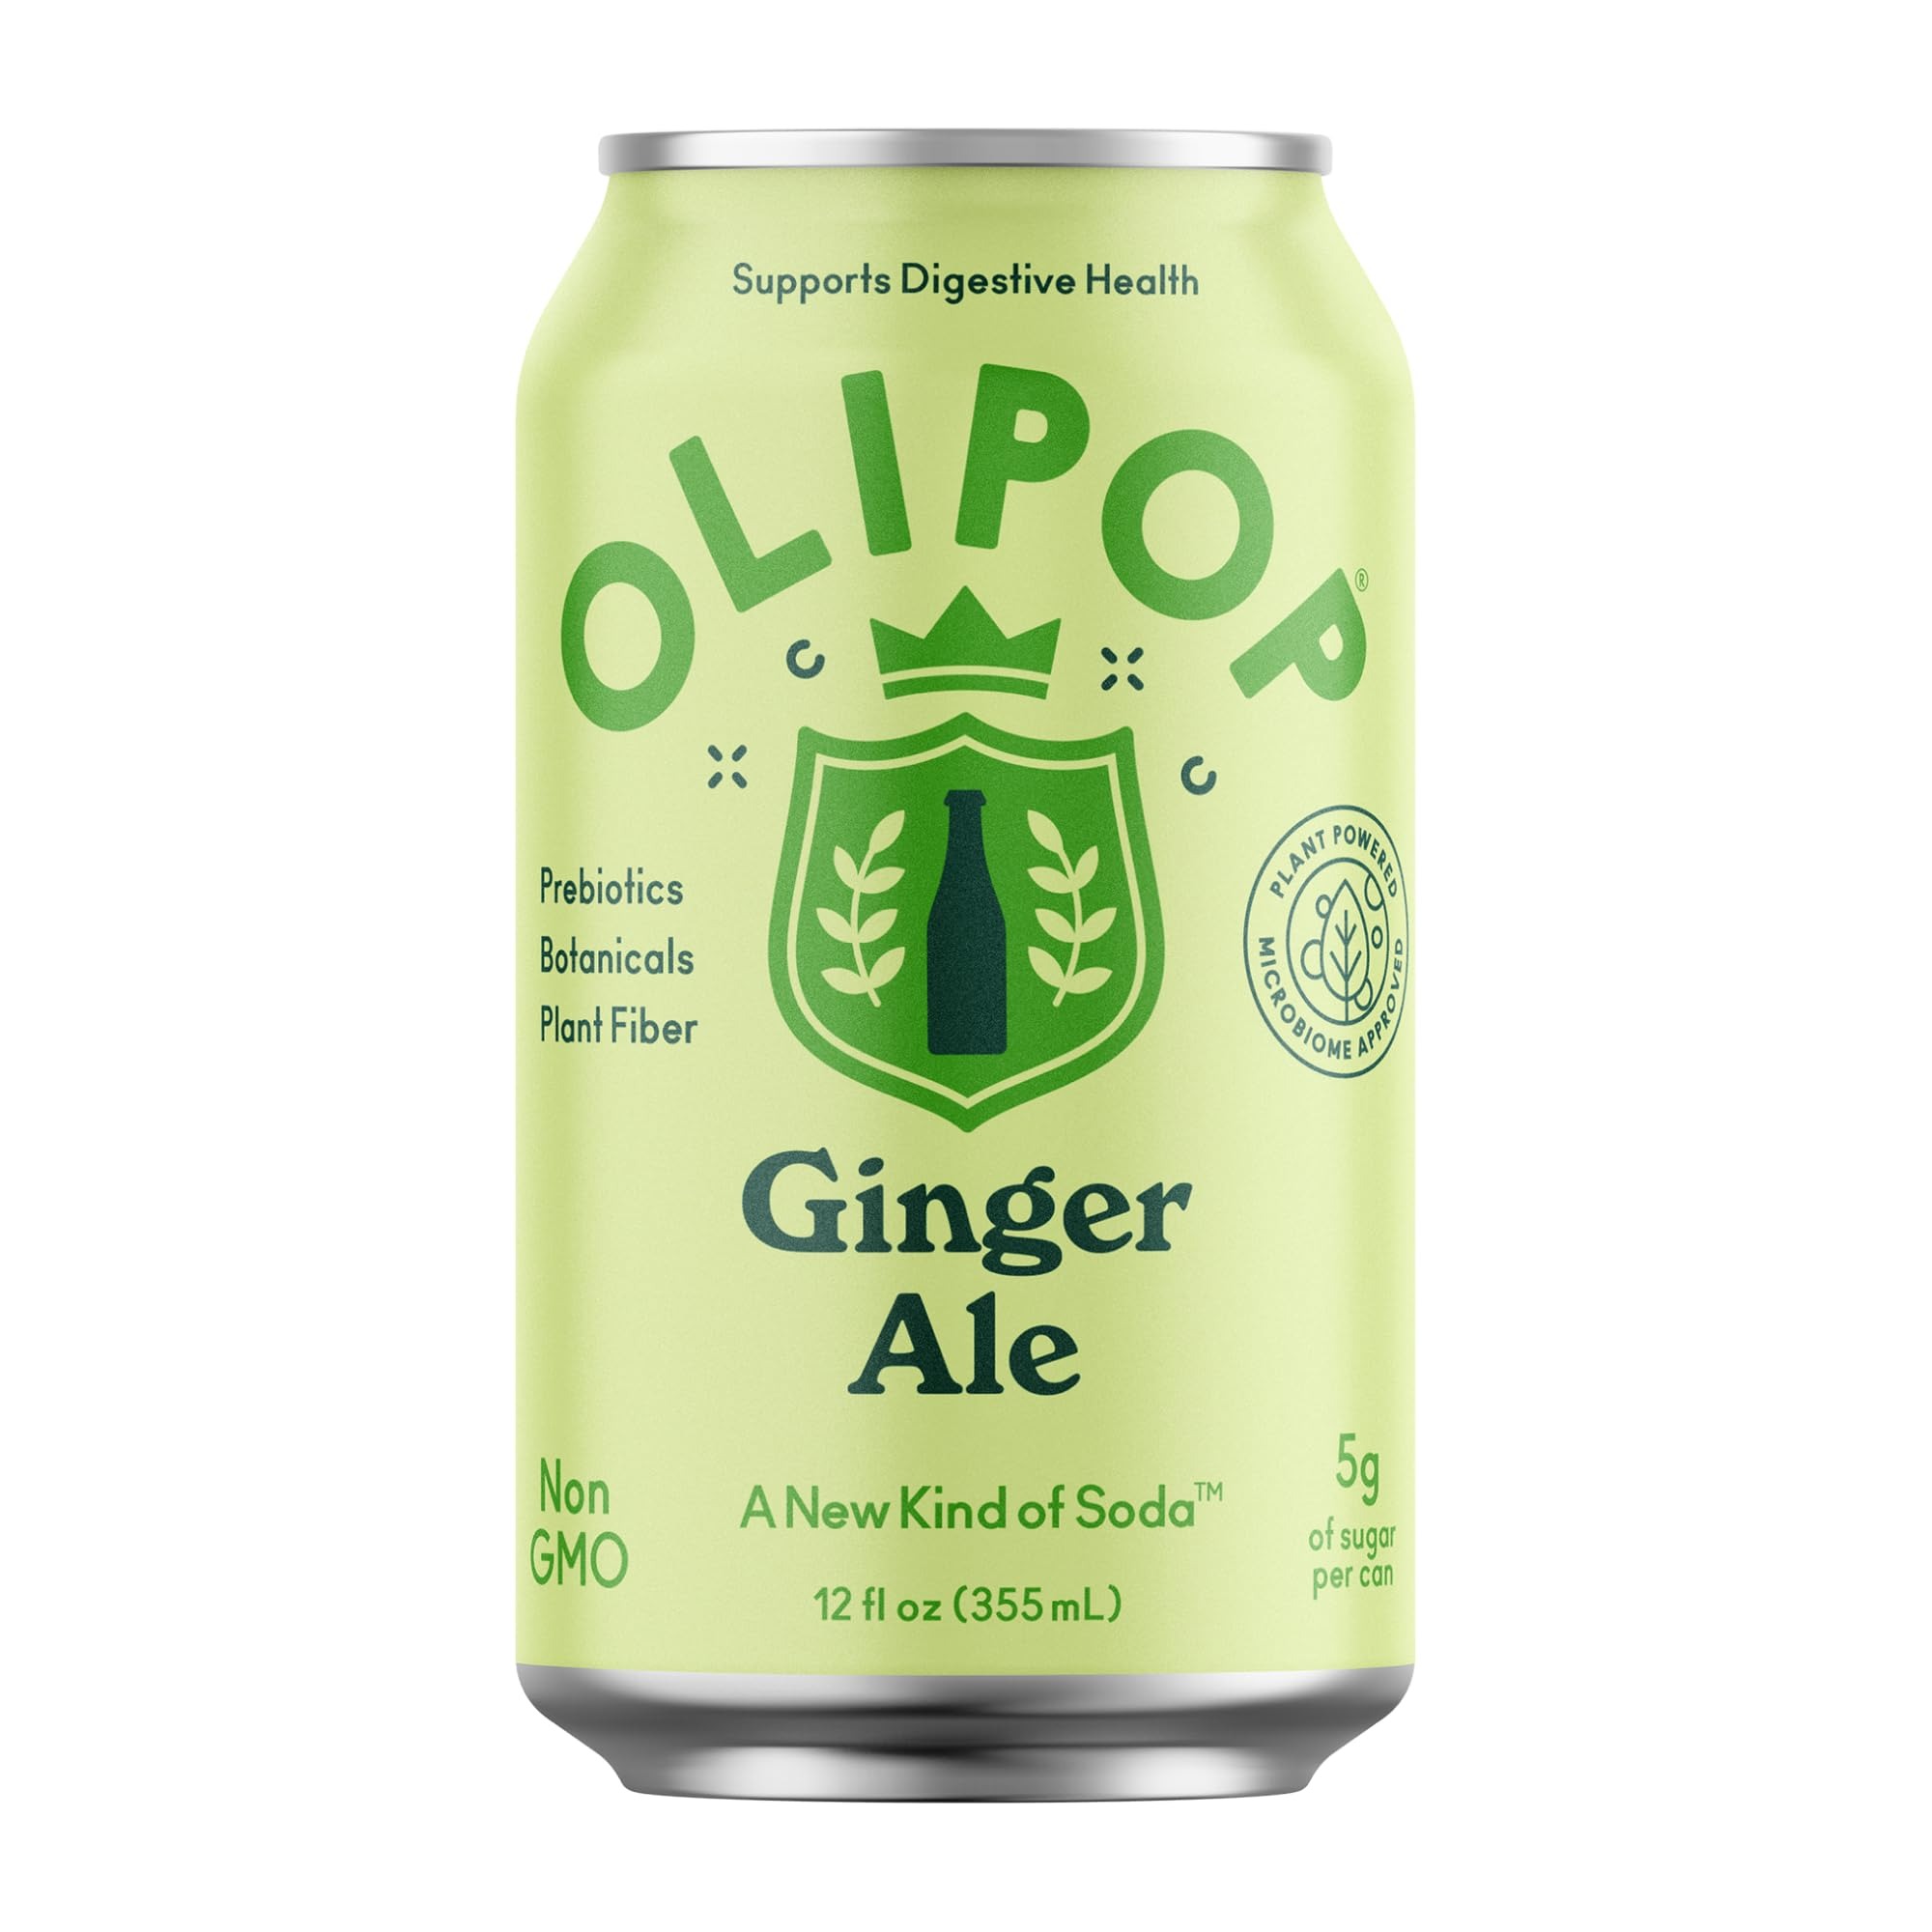
Item Name: OLIPOP Prebiotic Soda Pop, Ginger Ale, Prebiotics, Botanicals, Plant Fiber, 12 fl oz can
Bullet Point 1: 1 Can of Olipop Ginger Ale Soda
Bullet Point 2: Prebiotic soda back by science and made with natural ingredients, prebiotics, plant fiber, and botanicals to support digestive health
Bullet Point 3: 9 grams of dietary fiber and only 5 grams of natural sugars per can
Bullet Point 4: Vegan, Gluten-free, Paleo-Friendly, Keto-Friendly, Non-GMO Project Verified
Bullet Point 5: No artificial sweeteners, colors, flavors, preservatives, or ingredients
Value: 12.0
Unit: Fl Oz

Price: 2.495